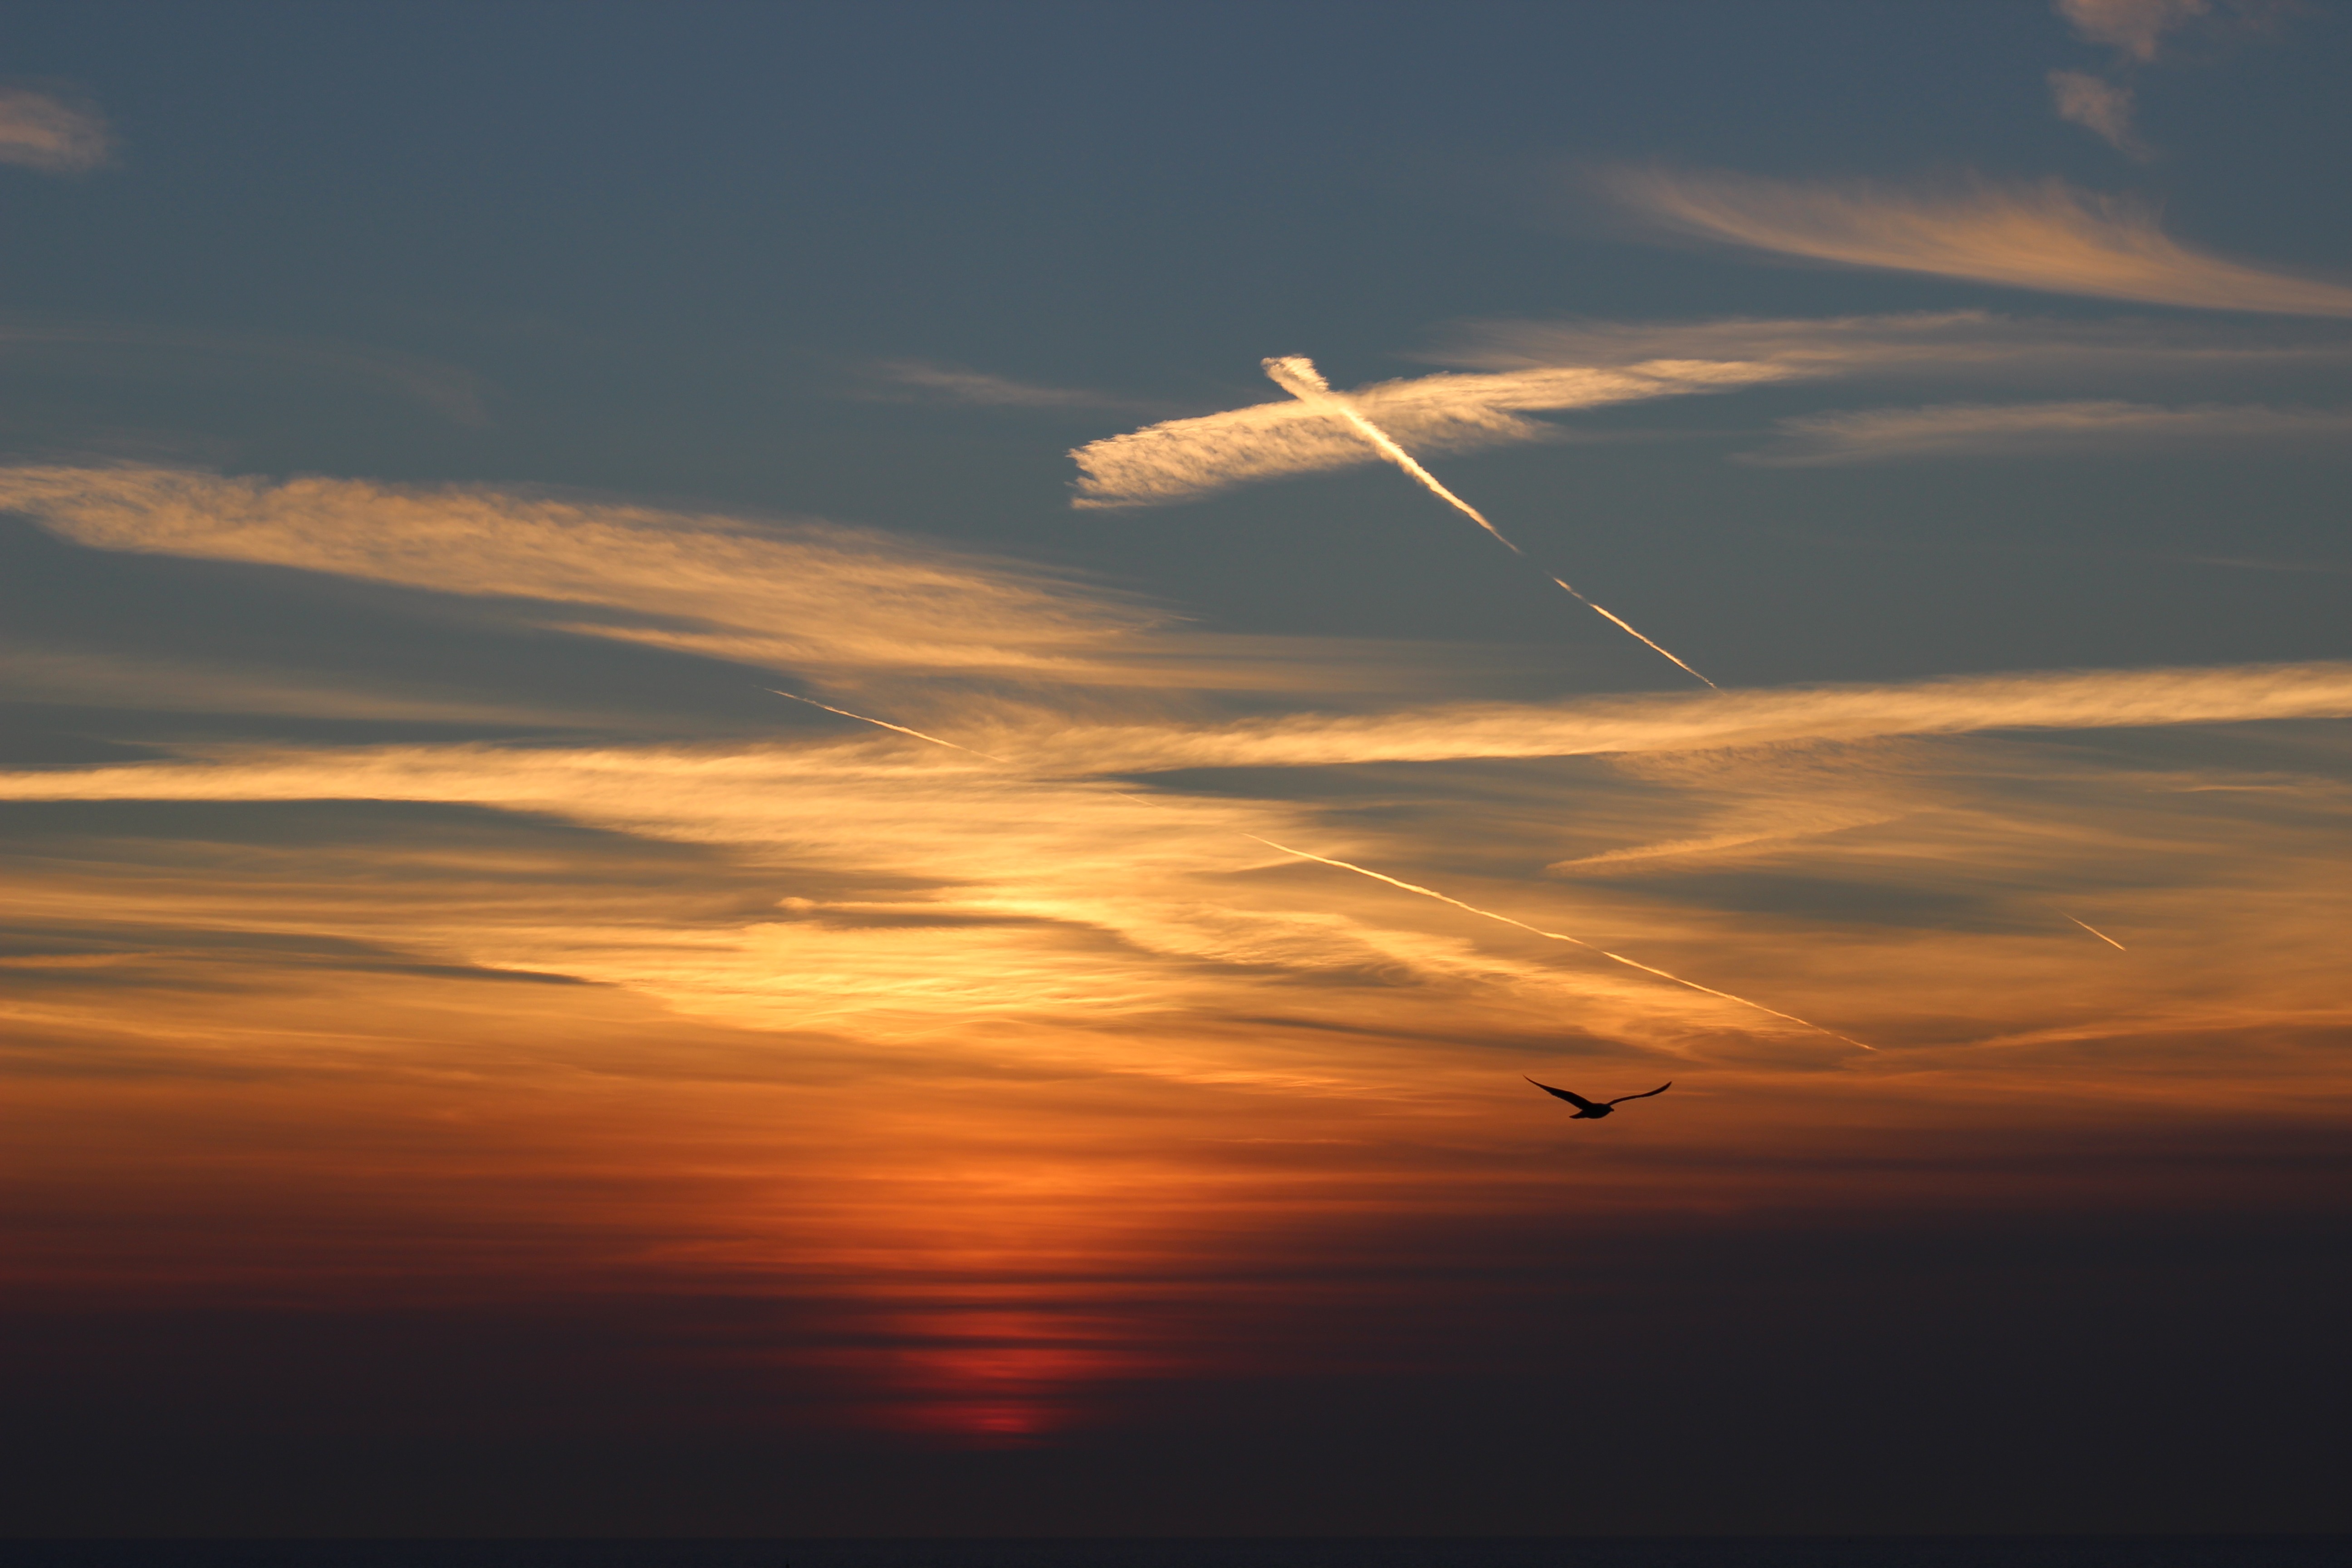
sea, horizon, wing, cloud, sky, sun, sunrise, sunset, sunlight, morning, dawn, atmosphere, dusk, evening, twilight, flight, afterglow, atmosphere of earth, red sky at morning